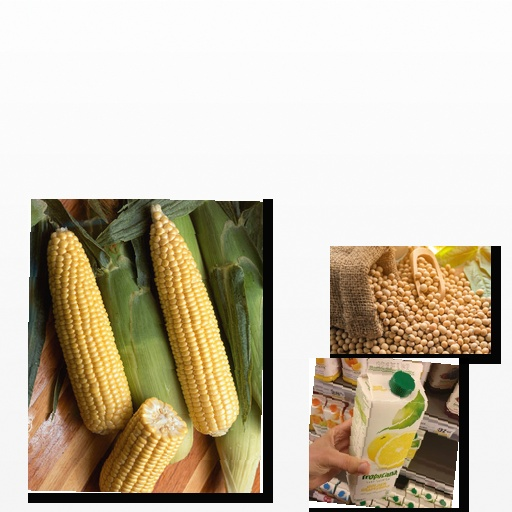
Food items: corn, soybean, golden_grapefruit_juice